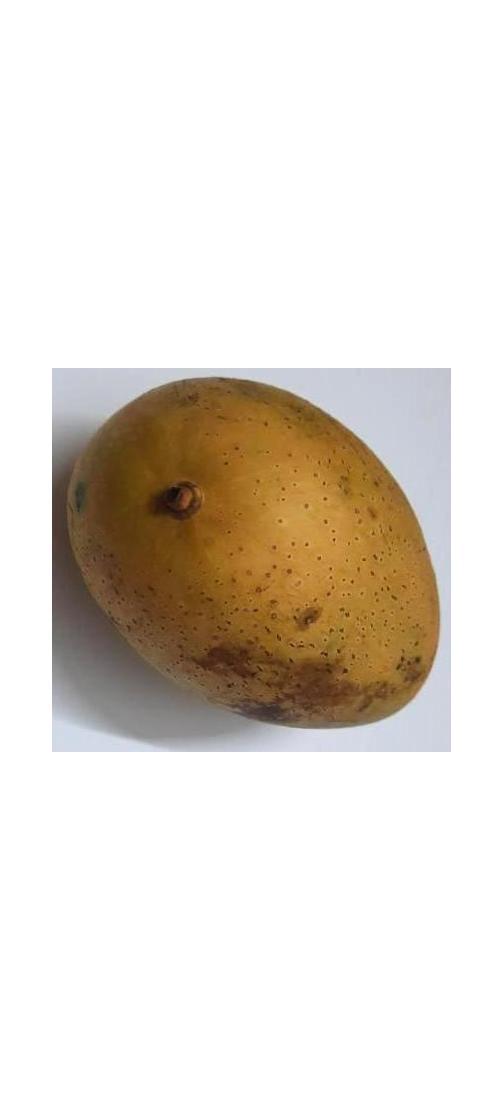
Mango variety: Ashshina Classic